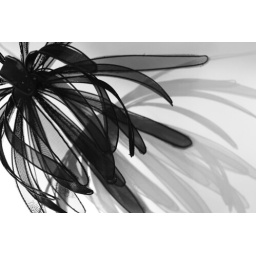
3D wire flower + metal mesh + spray in black